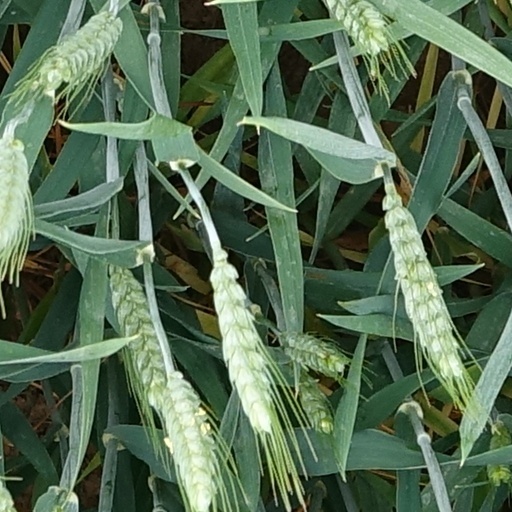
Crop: wheat